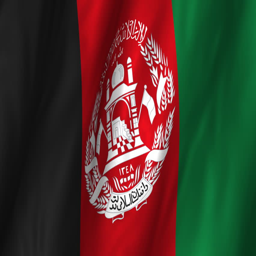
a beautiful satin finish looping flag animation .